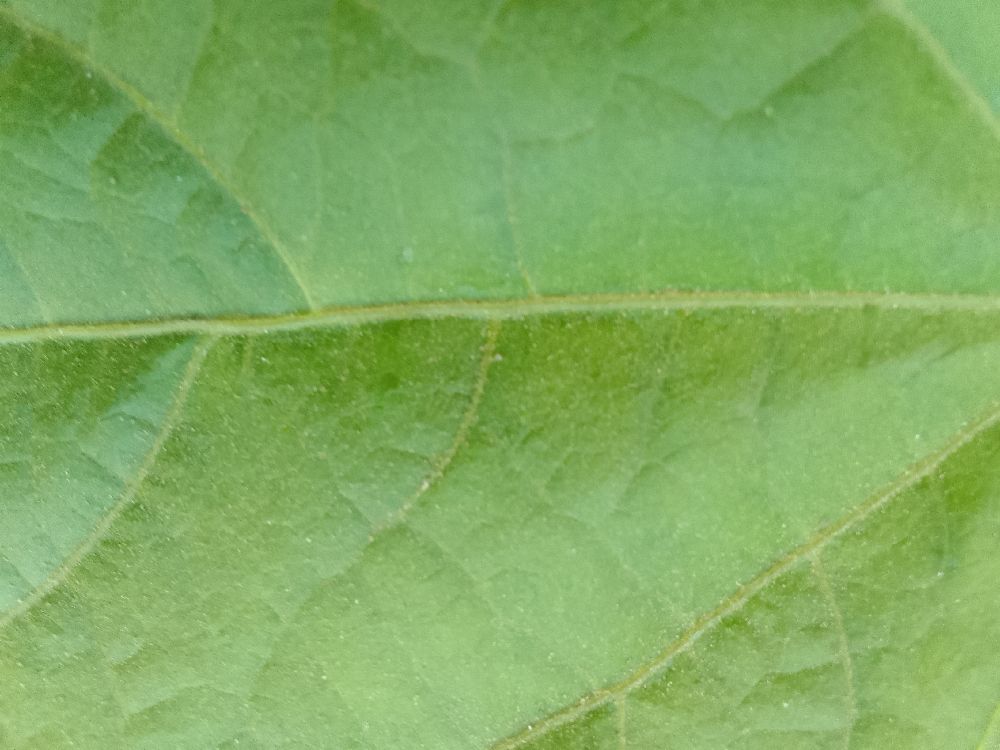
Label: healthy